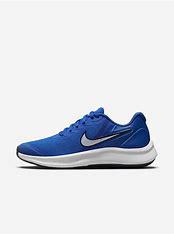
Brand: Nike
Model: Star Runner 3